Handshake

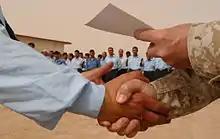
Shaking with the right hand while delivering a certificate with the left

Depictions of handshakes also appear in Archaic Greek, Etruscan and Roman funerary and non-funerary art. Muslim scholars have written that the custom of handshaking was introduced to them by the people of Yemen.